Turkish draughts

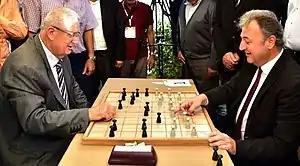
At the opening of the "Bornova International Turkish Checkers Tournament", Mayor Dr. Mustafa İduğ and Aegean Checkers Association President Murat Keser

On an 8×8 board, 16 "" are lined up on each side, in two rows. The back rows are vacant. A traditional Turkish draughts is mono-coloured. White moves first.